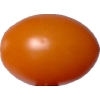
Label: tomato_cherry_orange